Towson Academy

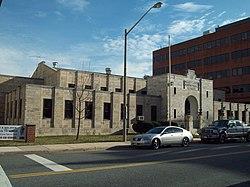
Towson Academy, December 2009

Towson Academy is a historic National Guard armory building located at Towson, Baltimore County, Maryland. It is a two-story brick structure constructed in 1933 with full basement, faced with a smooth light-colored, marble-like stone veneer. It features a T-shaped plan with a two-story front "head house" section and a one-story perpendicular "drill hall" extending to the rear and its façade is detailed to recall Medieval fortifications, with towers flanking the central entrance.